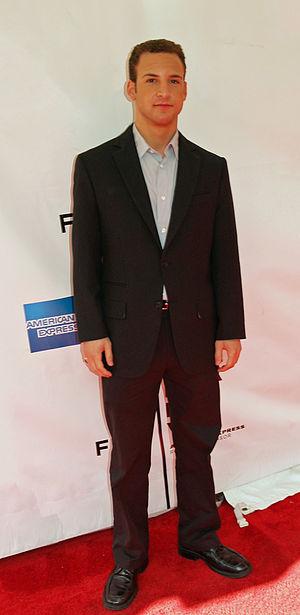
Bennett Joseph Savage, connu sous le diminutif Ben Savage est un acteur américain et un enfant star des années 1980 et 90. Il est le frère de Fred Savage.